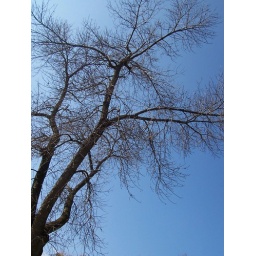
It was a very nice day, without a cloud in the sky, this tree looked lacy against the blue.